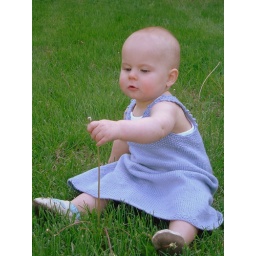
Outside in her blue dress